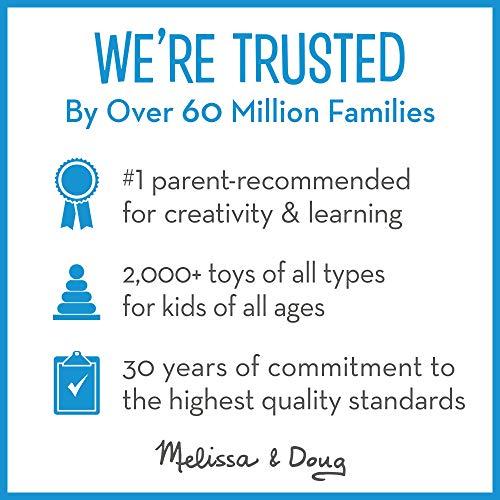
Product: Melissa & Doug Breakfast Caddy Set
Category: Toys & Games | Dress Up & Pretend Play | Pretend Play | Kitchen Toys | Play Food
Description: Metal caddy with pretend play breakfast extras.
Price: $17.43
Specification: ProductDimensions:6.2x2.7x12.5inches|ItemWeight:1.7pounds|ShippingWeight:1.7pounds(Viewshippingratesandpolicies)|DomesticShipping:ItemcanbeshippedwithinU.S.|InternationalShipping:ThisitemcanbeshippedtoselectcountriesoutsideoftheU.S.LearnMore|ASIN:B01MQY92JA|Itemmodelnumber:9359|Manufacturerrecommendedage:36months-7years